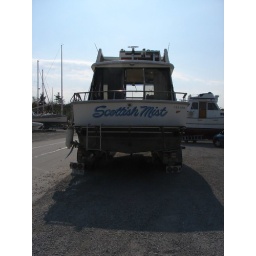
Arriving from Detroit via LaSalle on the water and then by road to Midland